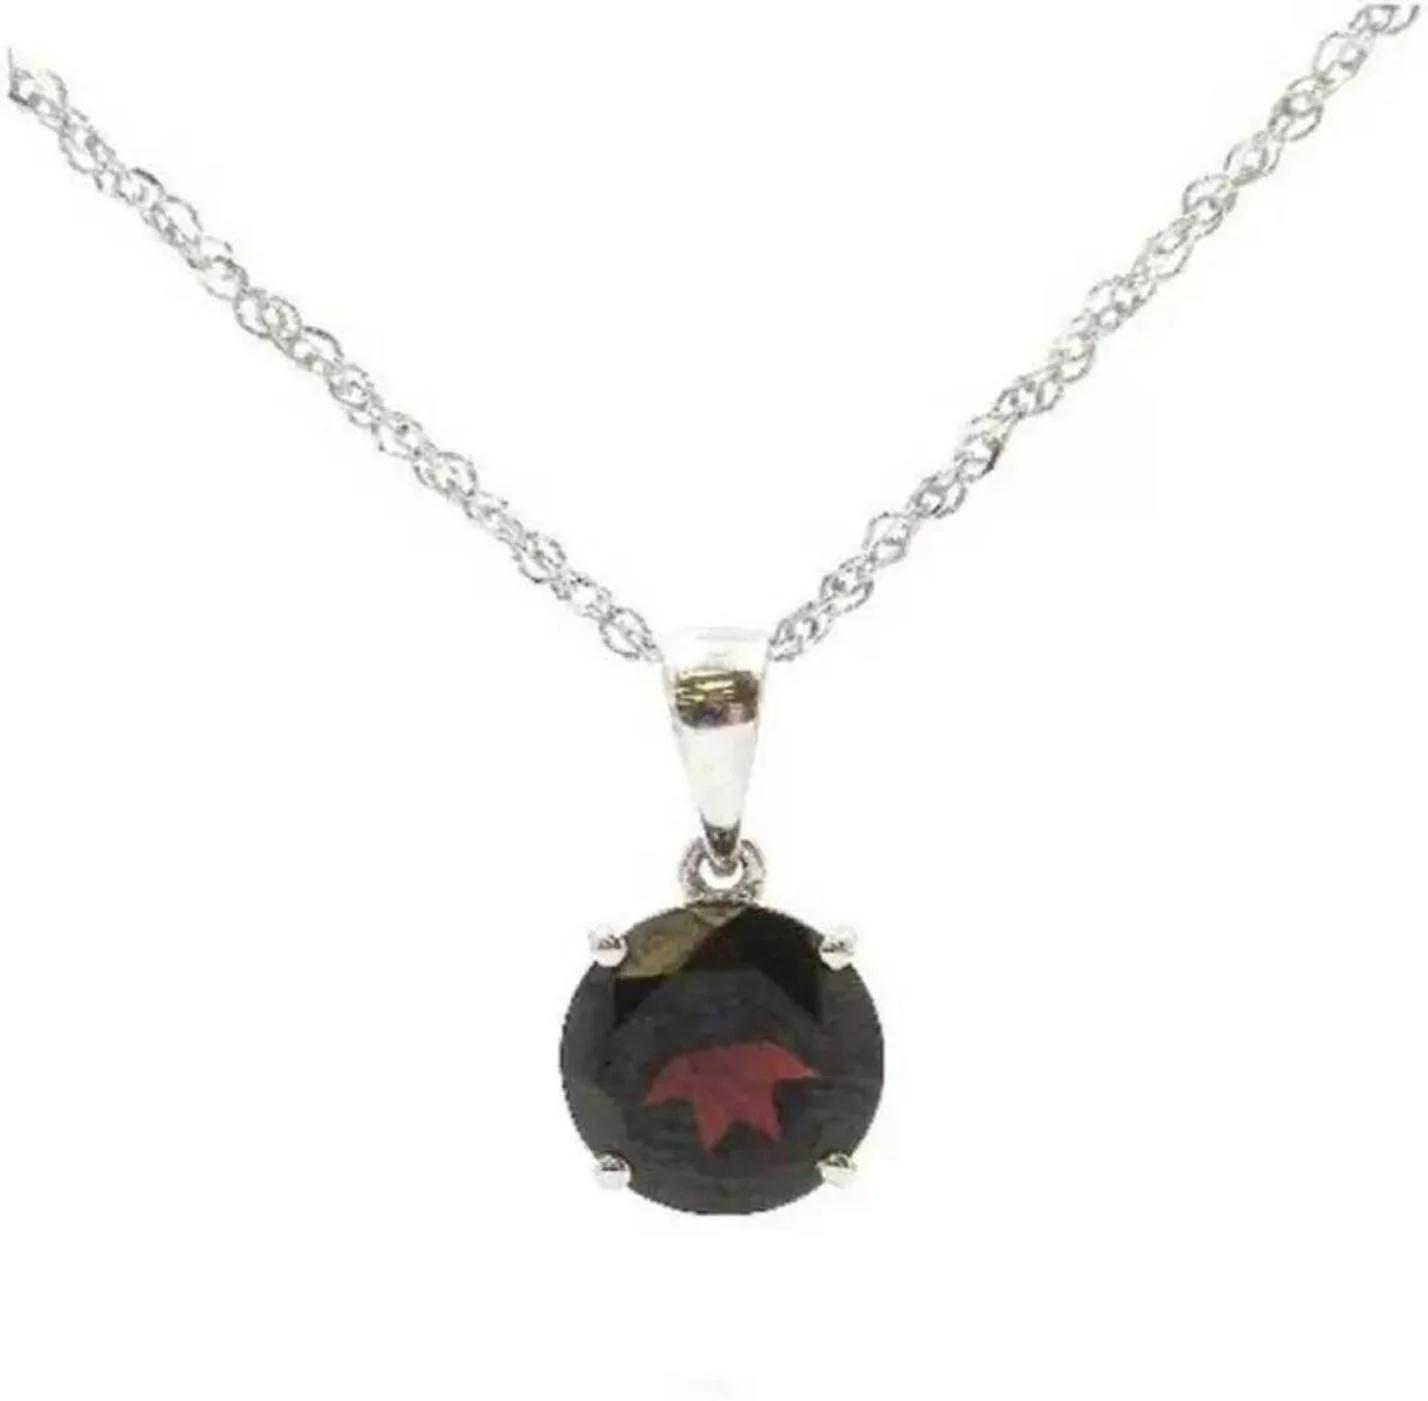
Chopra Gems Brass Original Garnet Stone Pendant Red (Men and Women) (Pendant_BCX87)
Type: Necklaces & Pendants
Brand: Chopra Gems & Jewellery
Price: Rs. 499
 This is natural hessonite (gomed) gemstone. The stone is fully untreated. Gomed has great power to decrease the ill effects of planets and also help in treating several diseases. But the main thing is that should be kept in mind is one who should wear a correct stone that matches their zodiac signs for enjoying total benefits of these gemstones, these stones need to be carefully selected, so that one can get benefits from it. For achieving success, it is better to wear both hot and cold gemstones. The reason behind this combination is that it helps in maintain stability and eradicates health issues. It is a 100 genuine real hessonite.
Features: Type pendant,Color red,Material brass
Included: Garnet Stone Pendant